Bodmin

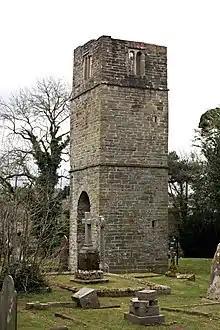
Berry Tower, all that remains of the Chapel of the Holy Rood

Arthur Langdon (1896) records three Cornish crosses at Bodmin; one was near the Berry Tower, one was outside Bodmin Gaol and another was in a field near Castle Street Hill. There is also Carminow Cross at a road junction southeast of the town.